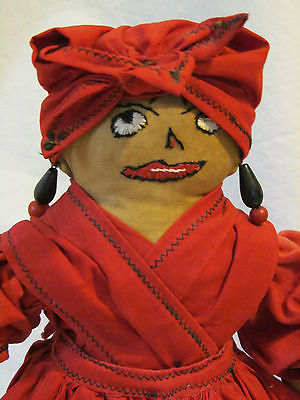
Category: toaster